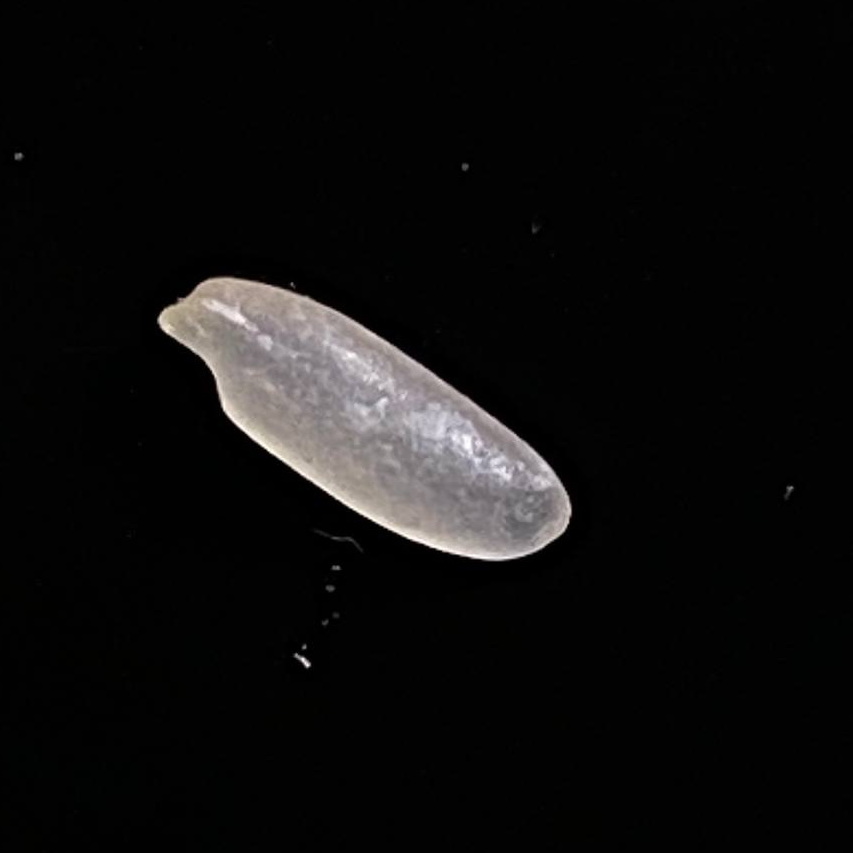
Rice variety: BR28